Cameron Webb

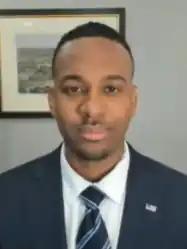
Webb in 2020

Bryant Cameron Webb (born June 21, 1983) is an American physician, attorney, and political candidate from Virginia. Webb was the Democratic Party nominee for in the 2020 election. He served as the White House Senior Policy Advisor for COVID-19 Equity in the Biden administration.